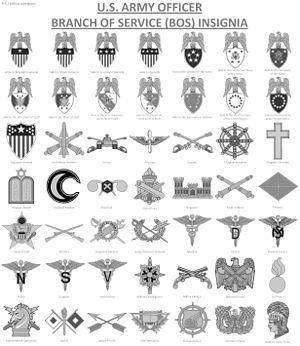
Schéma montrant tous les insignes de branche, tels que porté sur les uniformes de combat par les officiers de l'US Army.